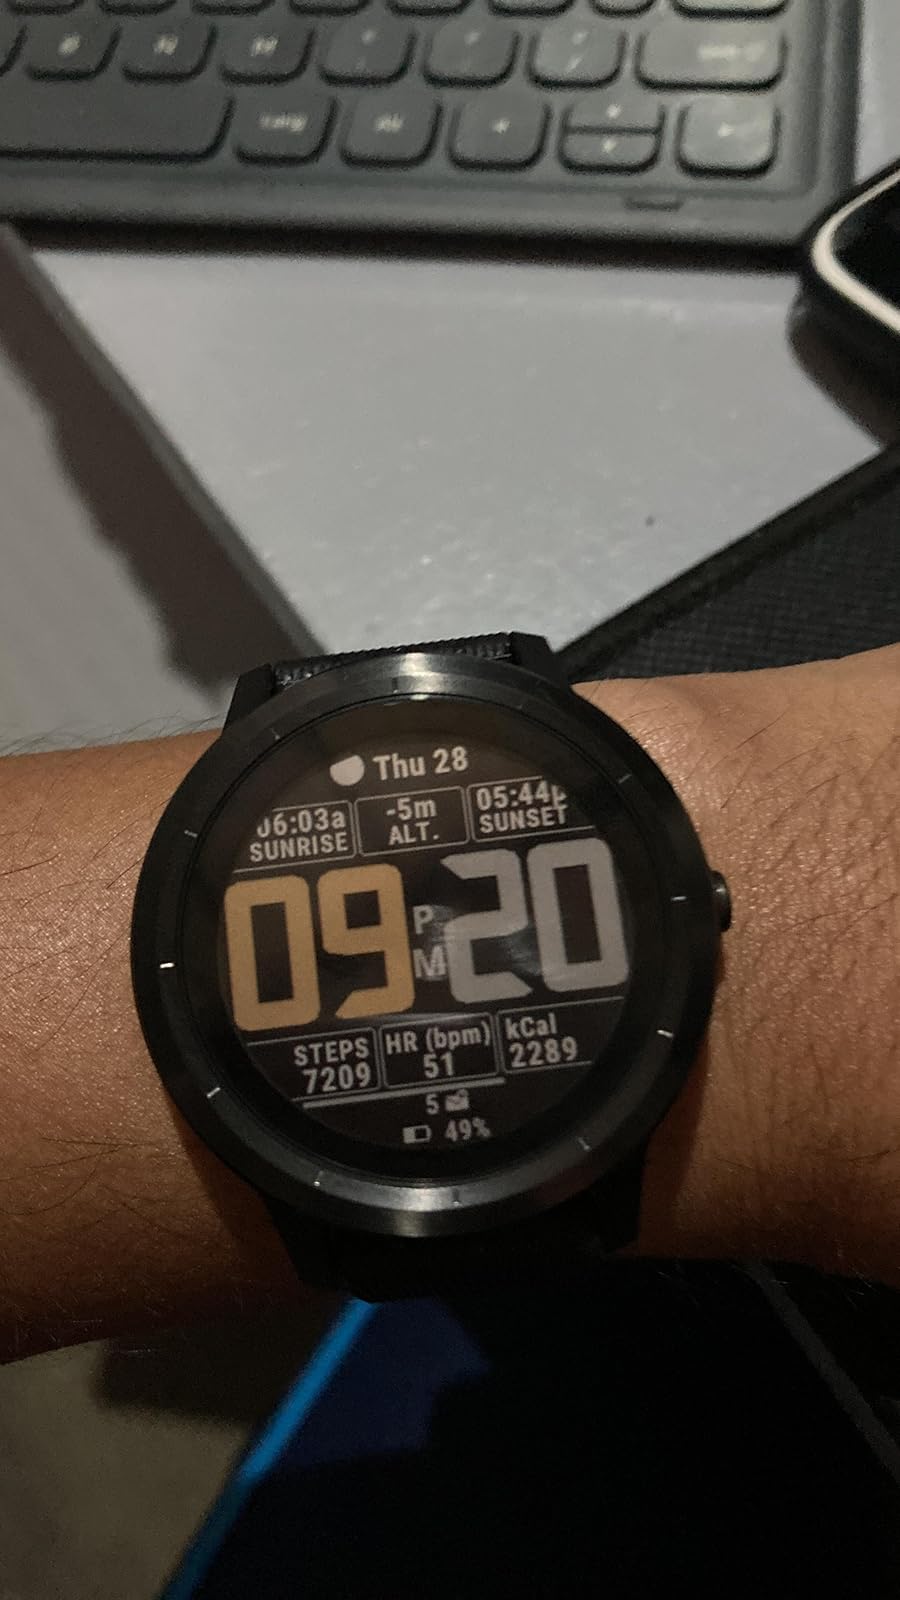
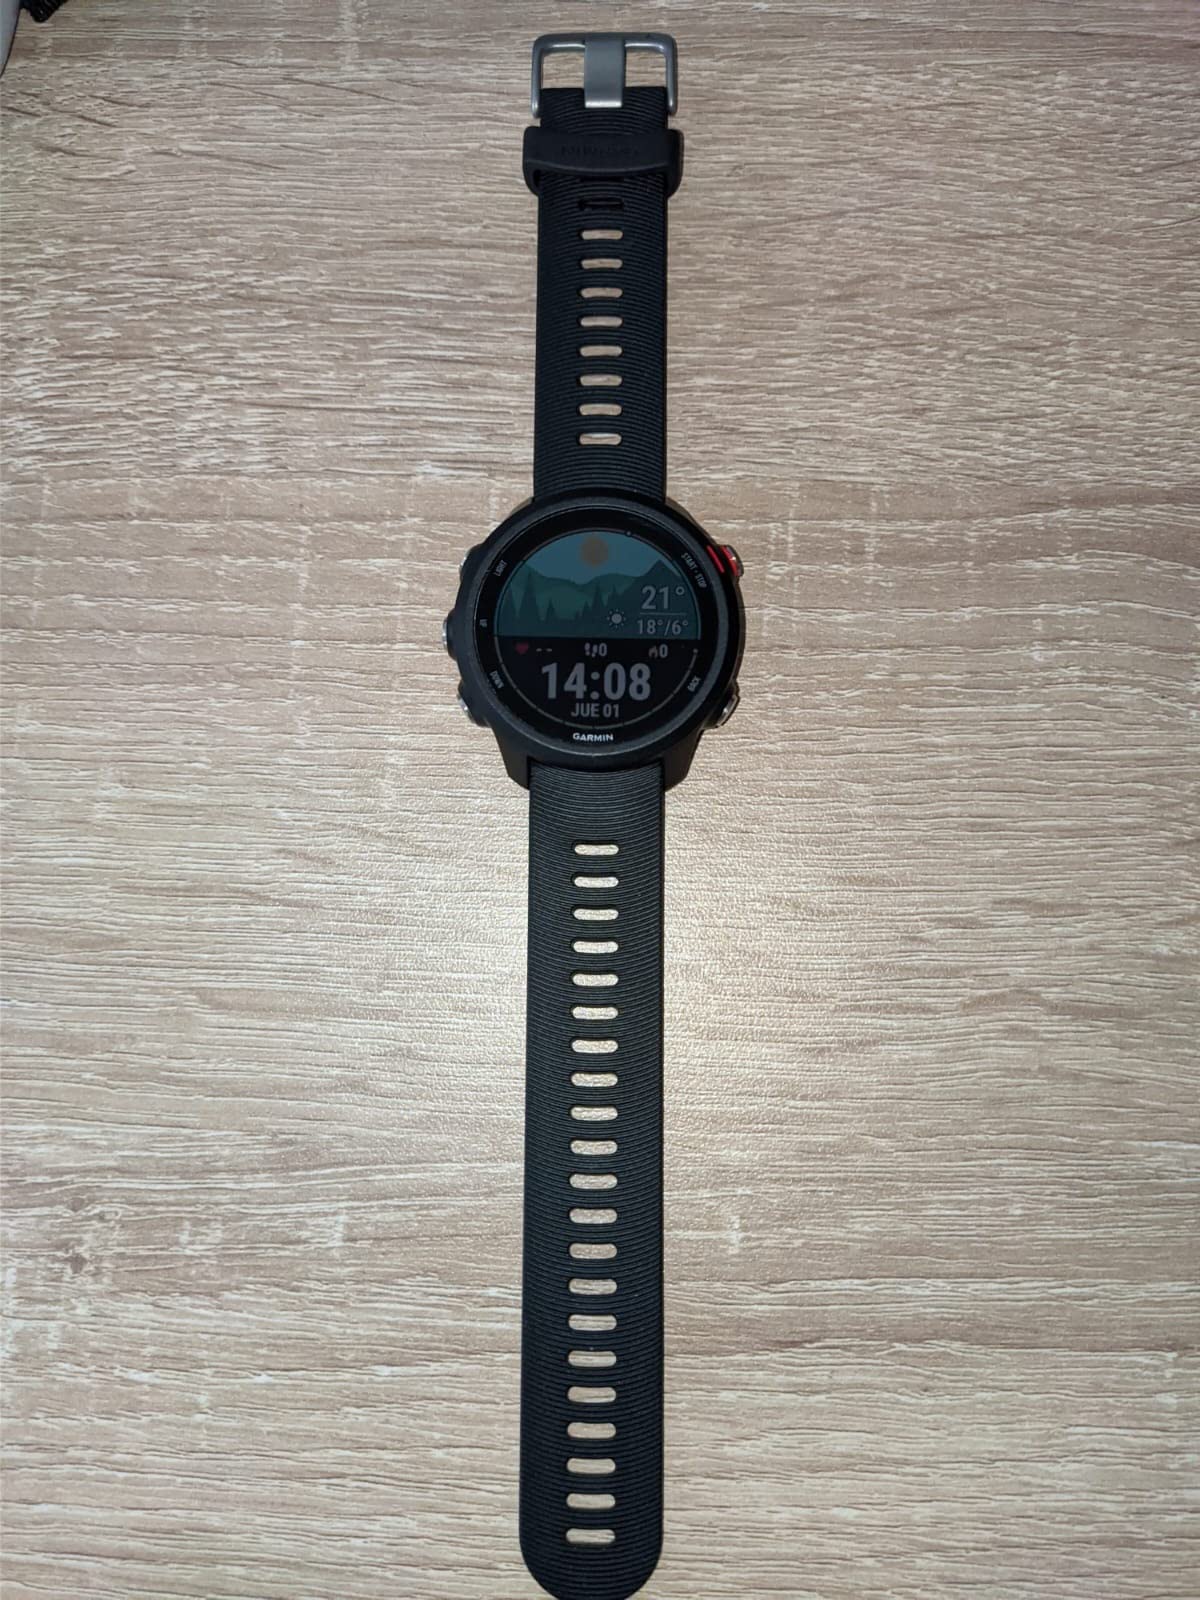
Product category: smartwatch
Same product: no